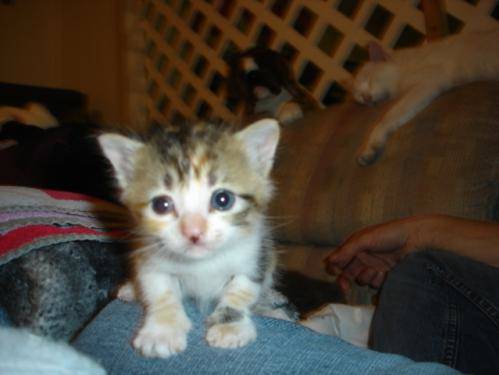
Label: cat